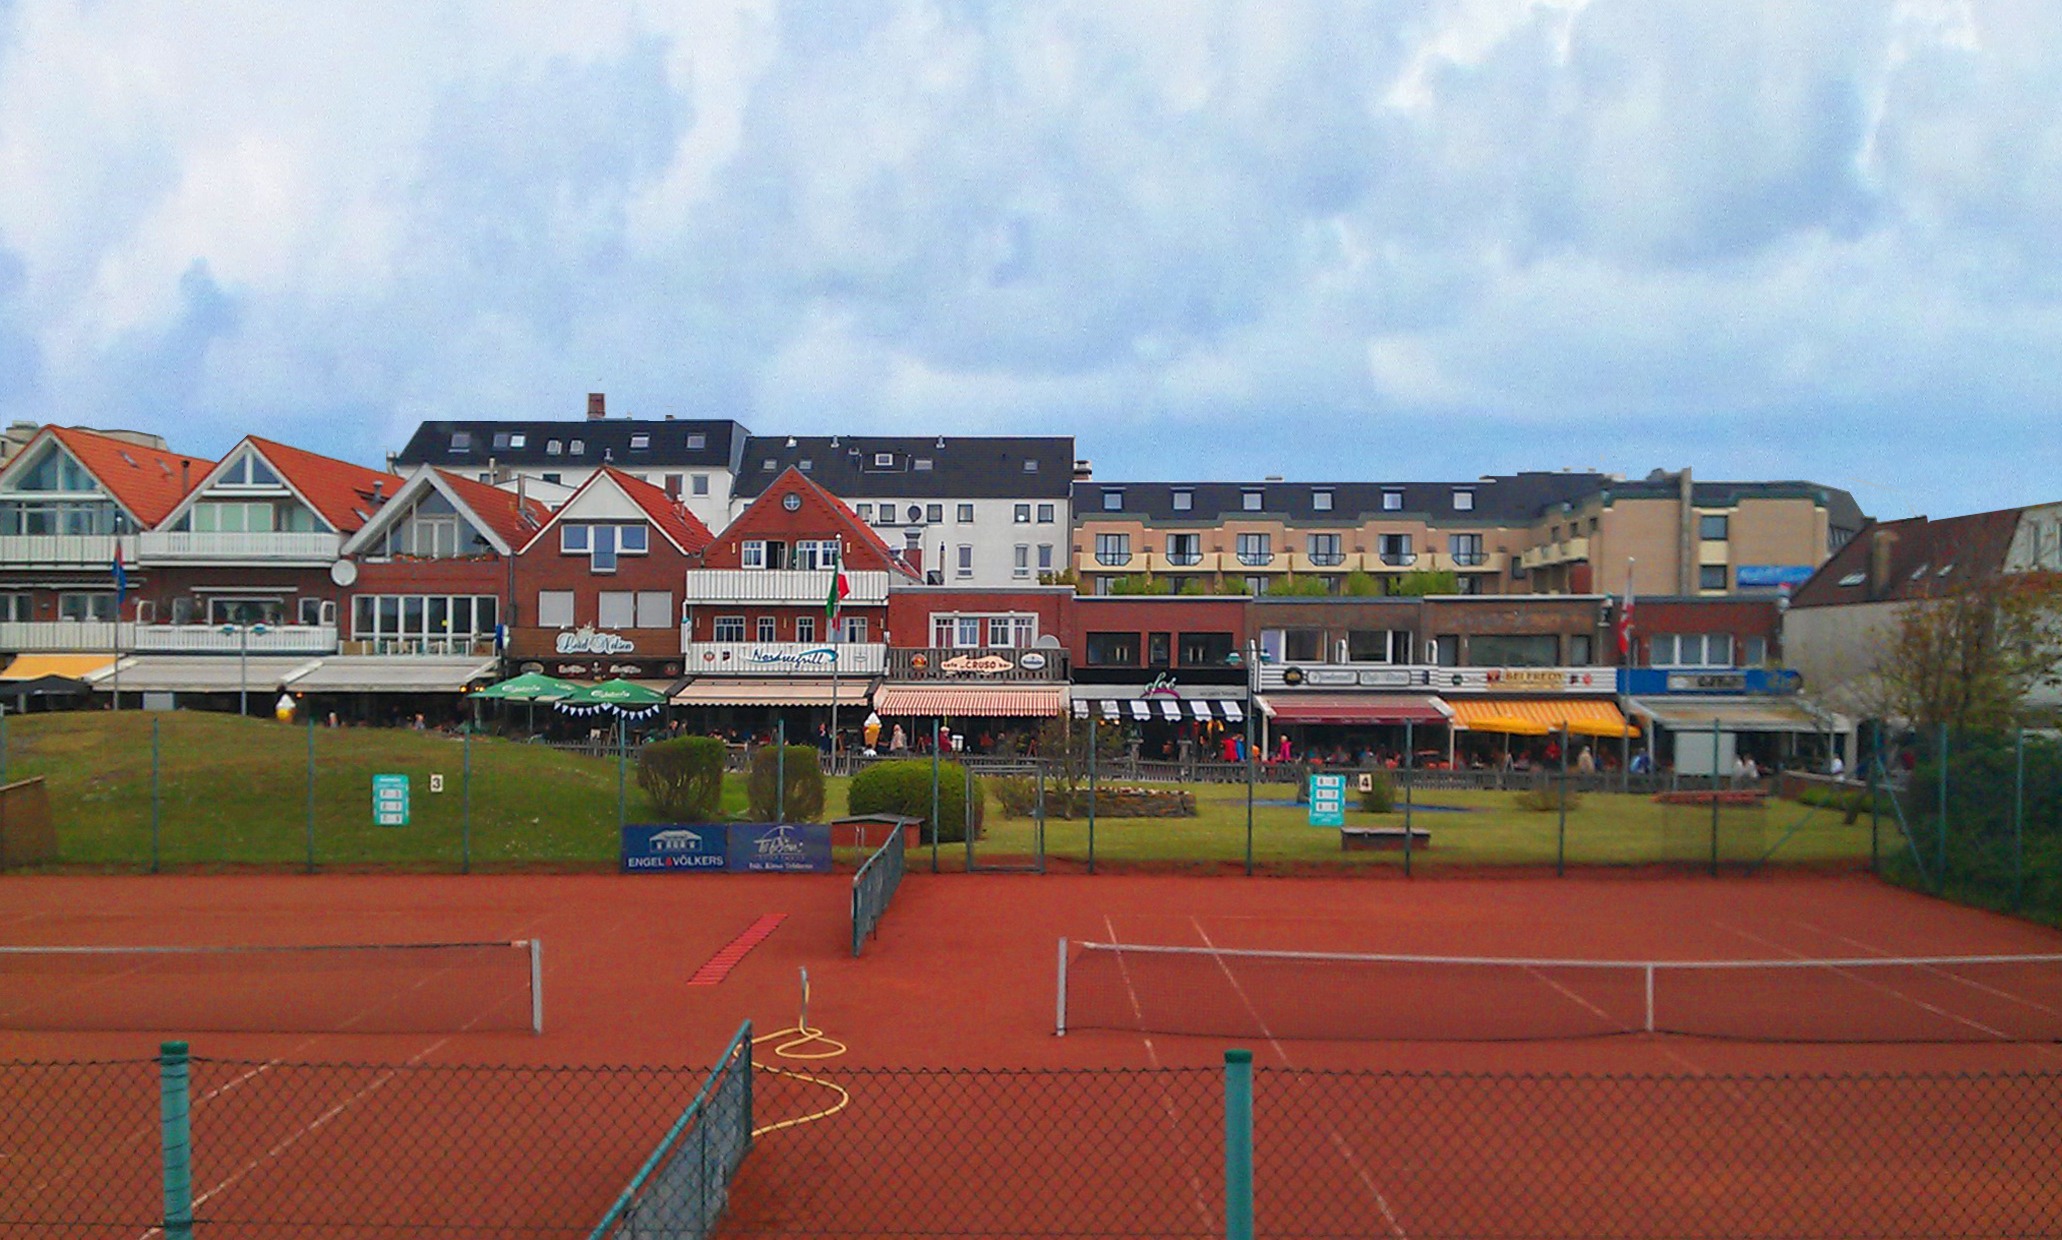
structure, sport venue, stadium, residential area, estate, race track